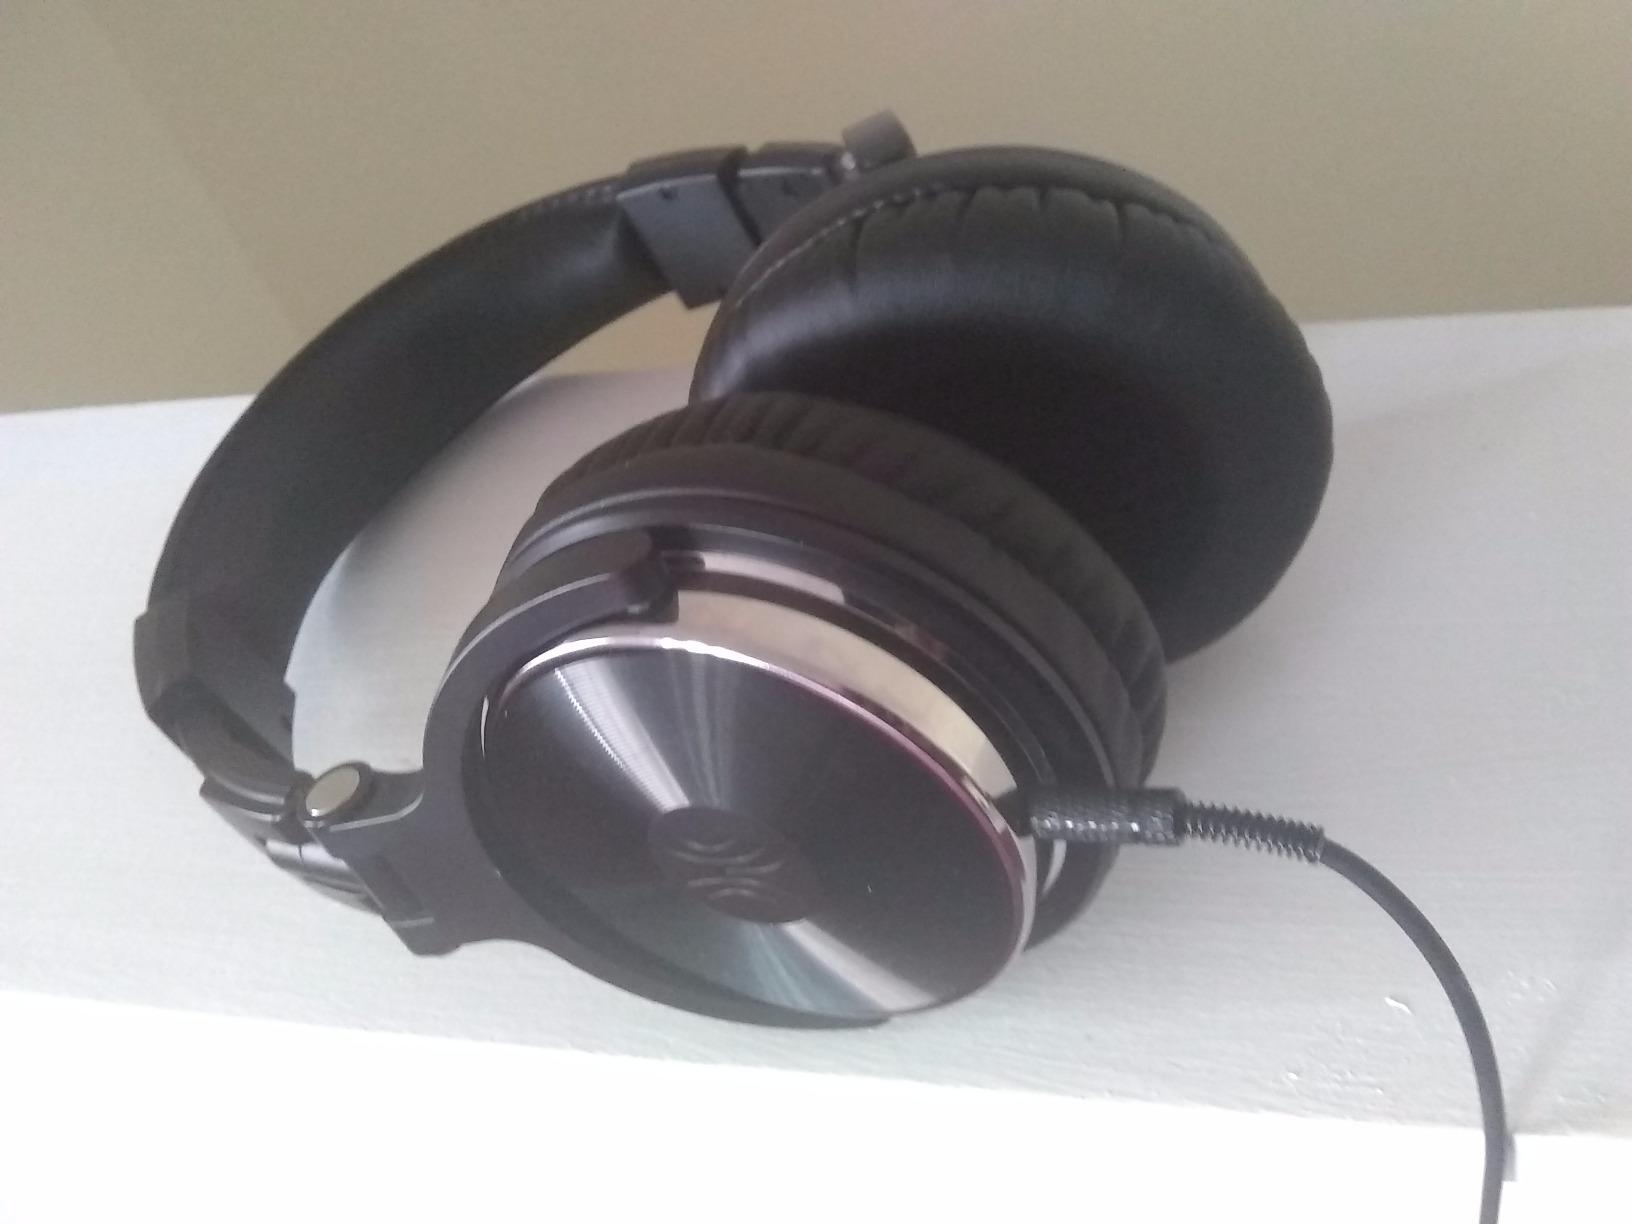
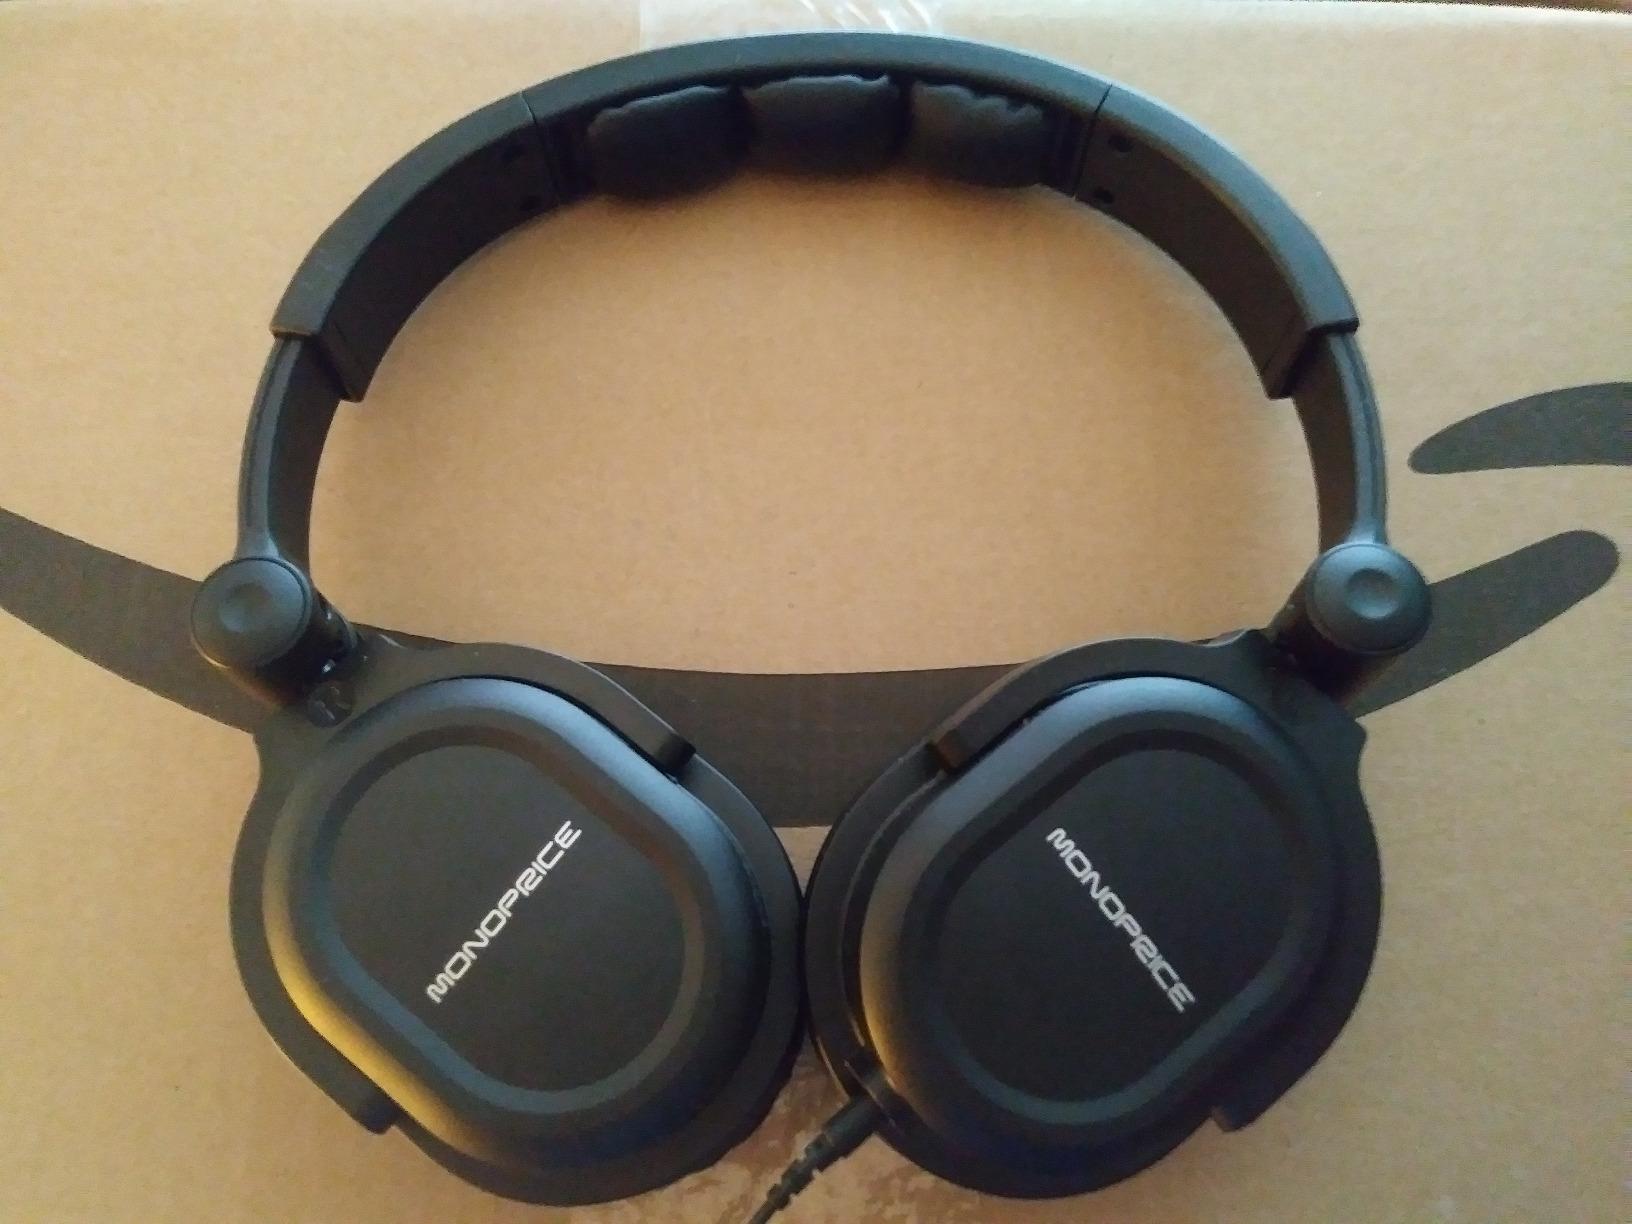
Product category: headphones
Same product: no